Harry Brereton

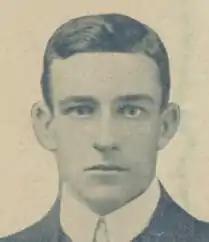

Henry Evan Brereton (13 June 1887 – 31 December 1950) was an Australian rules footballer who played with Melbourne and South Melbourne in the Victorian Football League (VFL).